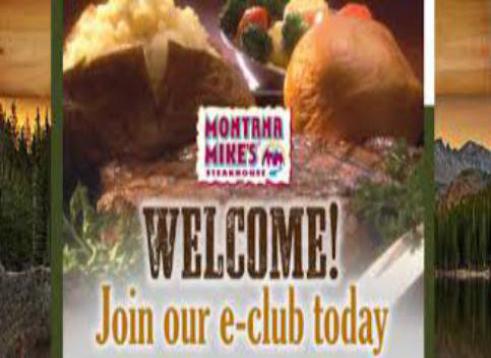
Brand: montana mike's
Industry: Food